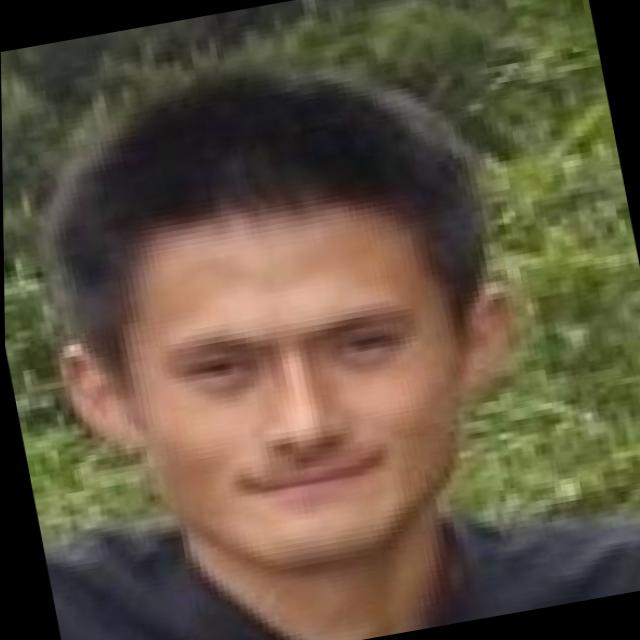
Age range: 21-44